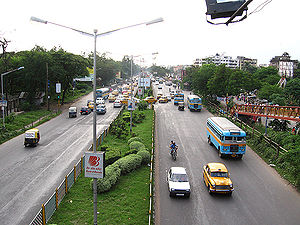
Kolkata / Transport
Busser, taxier, auto rickshaws og andre køretøjer i Kolkatas trafik
Kolkata er hovedstaden i den indiske stat Vestbengalen. Den ligger i det østlige Indien på den østlige bred af Hooghly-floden i nærheden af Bangladesh. Selve byen har 4.496.694 indbyggere, men hvis man inkluderer de ydre dele af byen samt forstæder når man en befolkning på 14.950.000, hvilket gør den til den tredjestørste by i Indien.